Demographics of Bosnia and Herzegovina

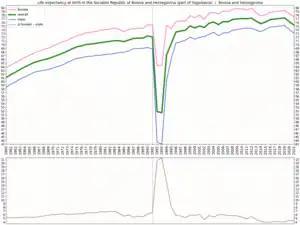
Life expectancy in Bosnia and Herzegovina since 1960 by gender

According to data from the 2013 census published by the Agency for Statistics of Bosnia and Herzegovina, Bosniaks constitute 50.11% of the population, Bosnian Serbs 30.78%, Bosnian Croats 15.43%, and others form 2.73%, with the remaining respondents not declaring their ethnicity or not answering.